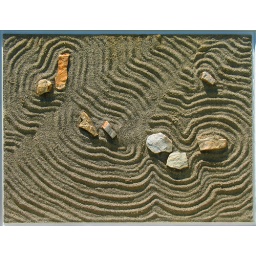
Detail of a wall of a building in Sunnyvale, CA. One of a series, each from a different building. Apparently the builder liked rocks.